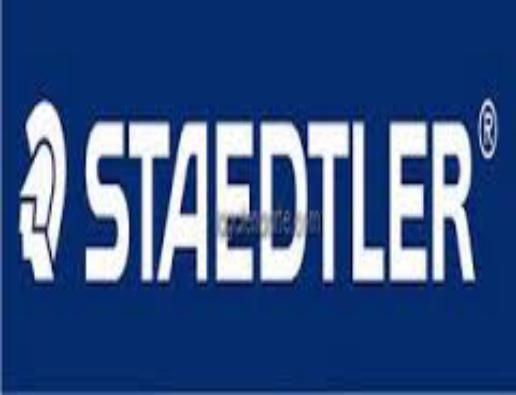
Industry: Necessities